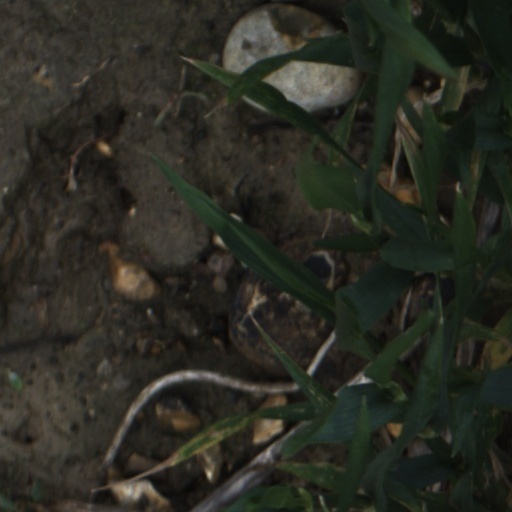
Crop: wheat